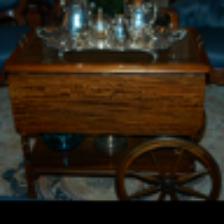
Label: NonHuman